Question: Please indicate a possible affordance area of the knife that can be used for cutting
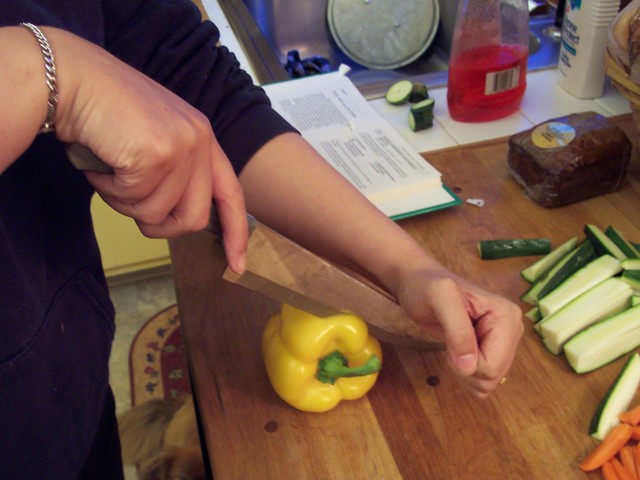
Answer: [208.5, 190.5, 500.5, 361.5]